Ada Lovelace

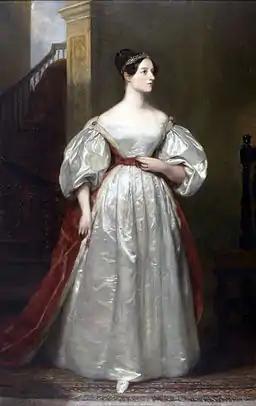
Ada Lovelace, painted portrait circa 1836

Lovelace first met Charles Babbage in June 1833, through their mutual friend Mary Somerville. Later that month, Babbage invited Lovelace to see the prototype for his difference engine. She became fascinated with the machine and used her relationship with Somerville to visit Babbage as often as she could. Babbage was impressed by Lovelace's intellect and analytic skills. He called her "The Enchantress of Number". In 1843, he wrote to her: